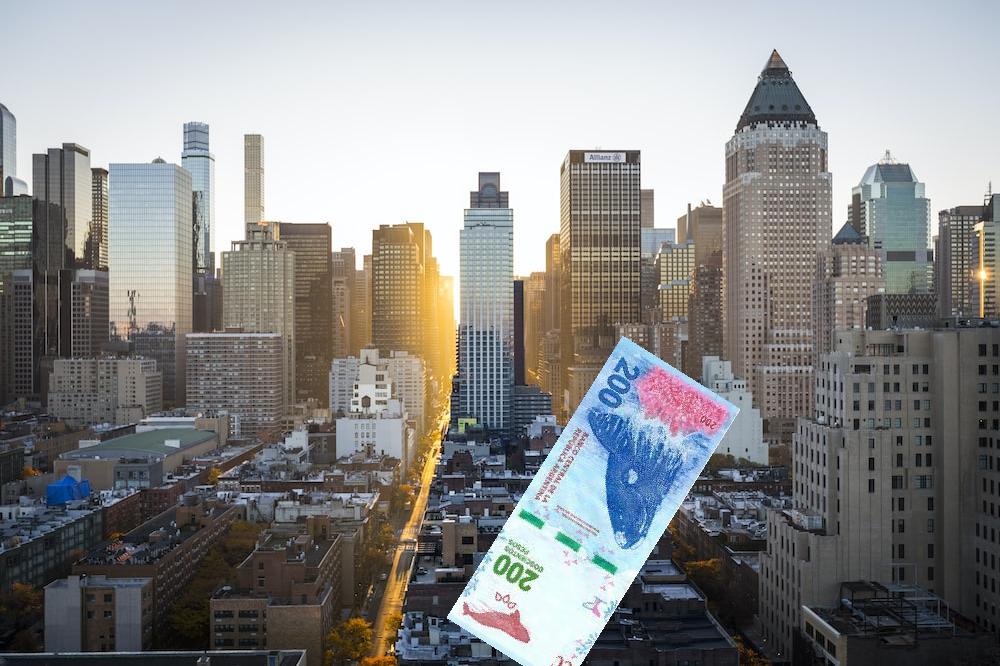
Denominación: 200